Profitability analysis

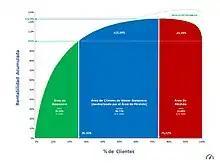
Whale Curve Analysis (by Adrián Chiogna)

In cost accounting, profitability analysis is an analysis of the profitability of an organisation's output. Output of an organisation can be grouped into products, customers, locations, channels and/or transactions.